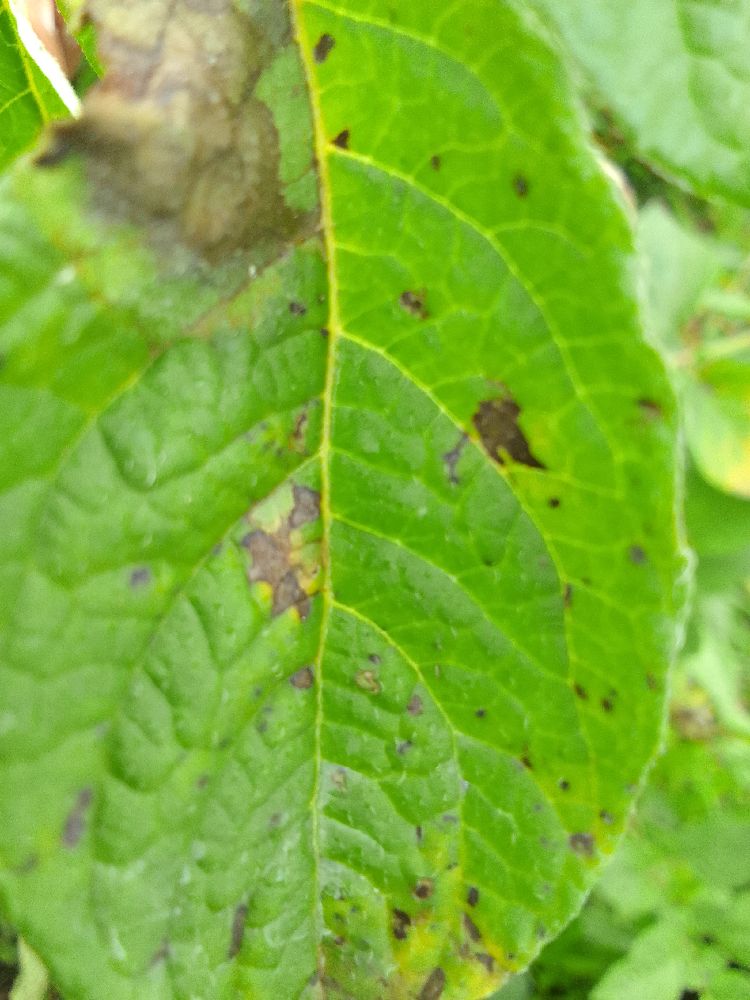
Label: Late blight